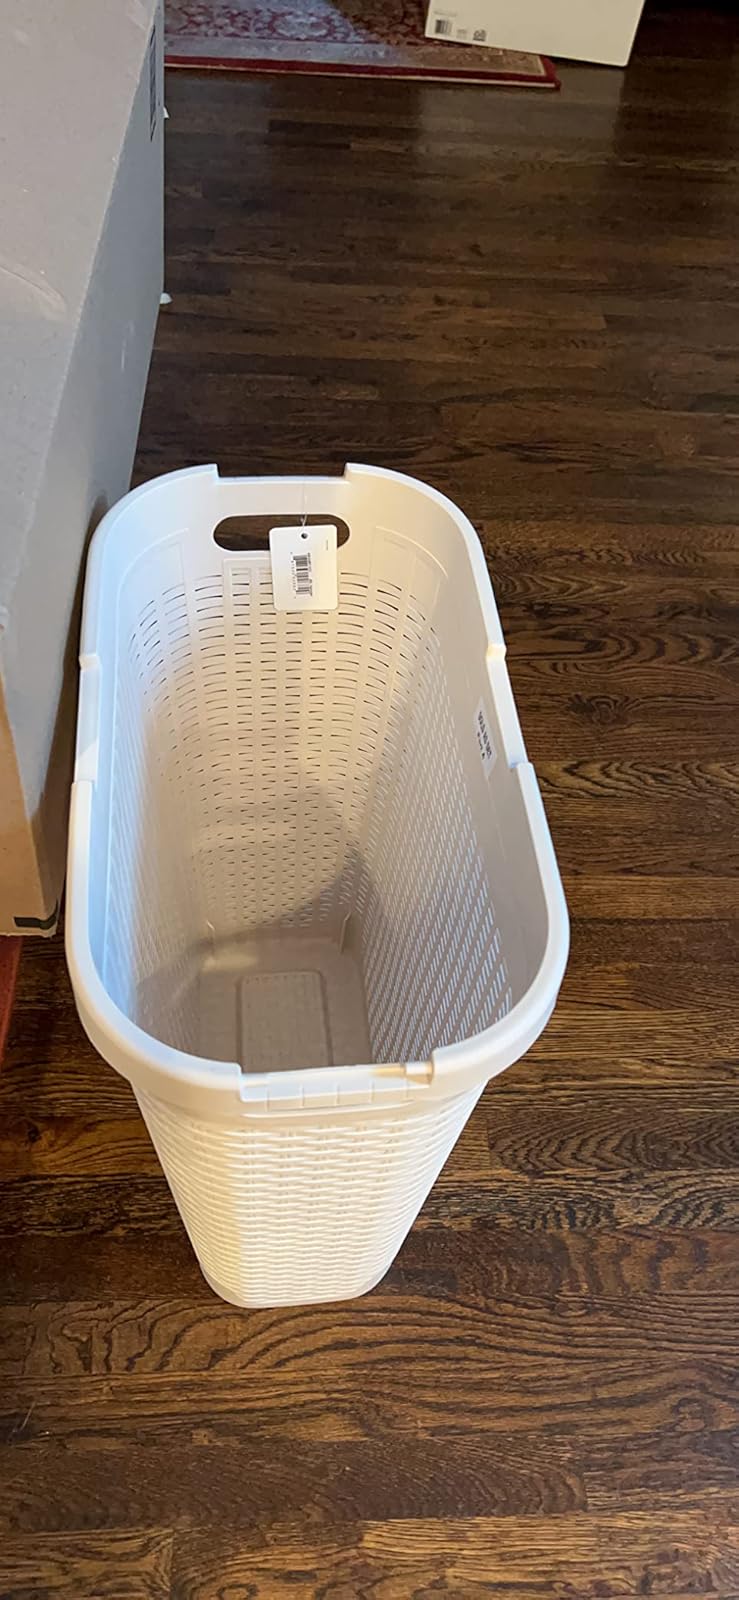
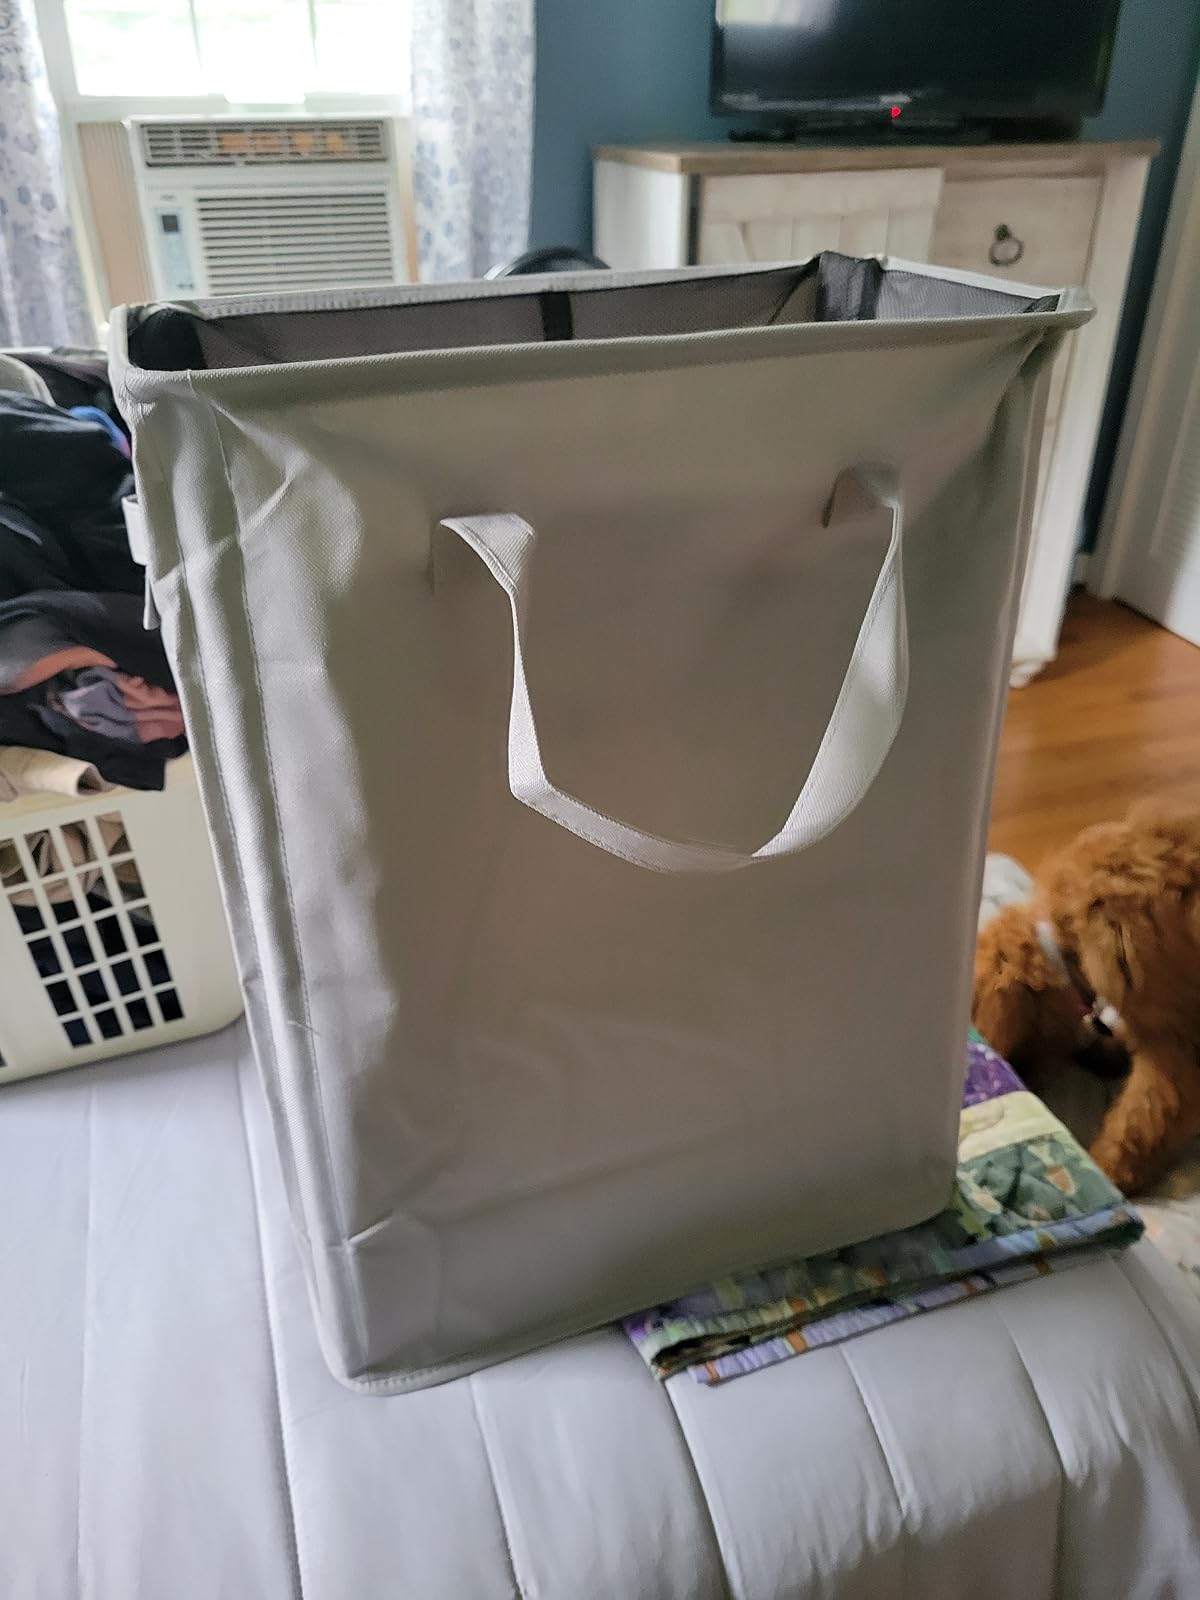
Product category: items_hamper
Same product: no